President's Dining Room

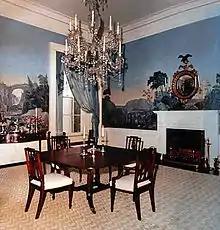
The President's Dining Room after its creation during the Kennedy administration

In 1961, First Lady Jacqueline Kennedy transformed the Lincoln Bedroom into the President's Dining Room. Kennedy felt the Family Dining Room on the State Floor was too cavernous and impersonal in which to raise a young family, and decided that a smaller, more intimate dining room should be created on the Second Floor. A small kitchen took over the space which was once a dressing room, with a pantry and storage space occupying the southern half of the space. (The storage closet created in the now-convex room to the east was accessed from the new pantry.) The bedroom became the new Family Dining Room.